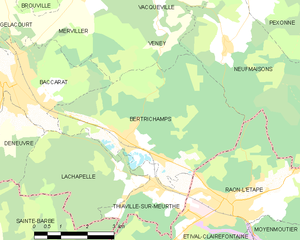
Bertrichamps est une commune française située dans le département de Meurthe-et-Moselle en région Grand Est.